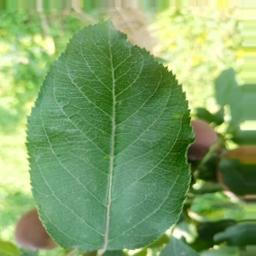
Label: Healthy